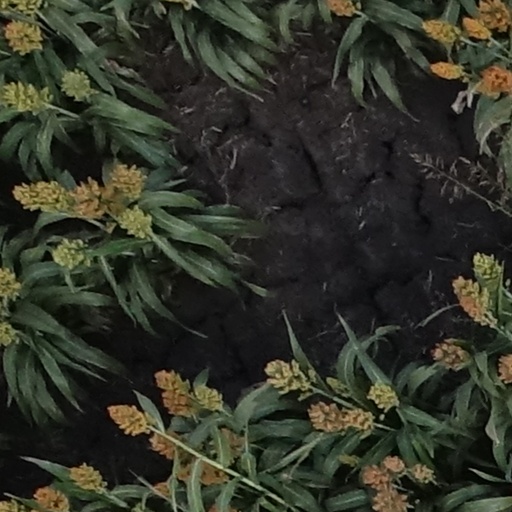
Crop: sorghum